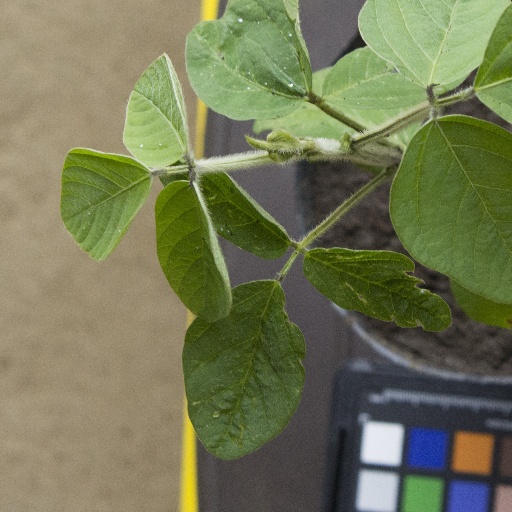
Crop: soybean